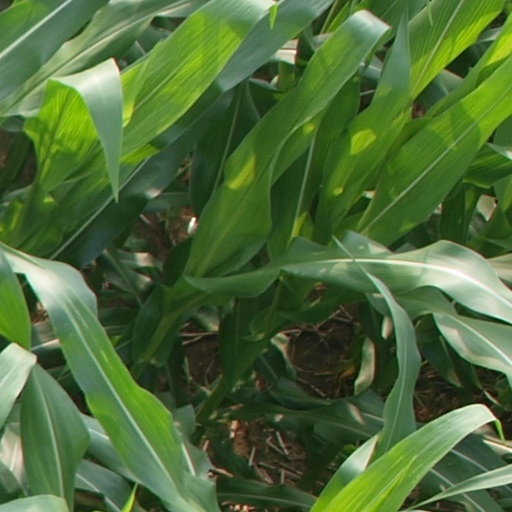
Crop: maize; corn